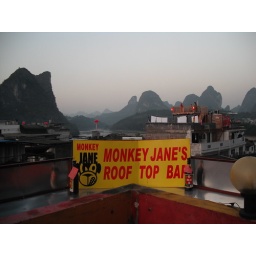
Our hostel's roof top bar in Yangshou. Also, it's the day of my 25th birthday!